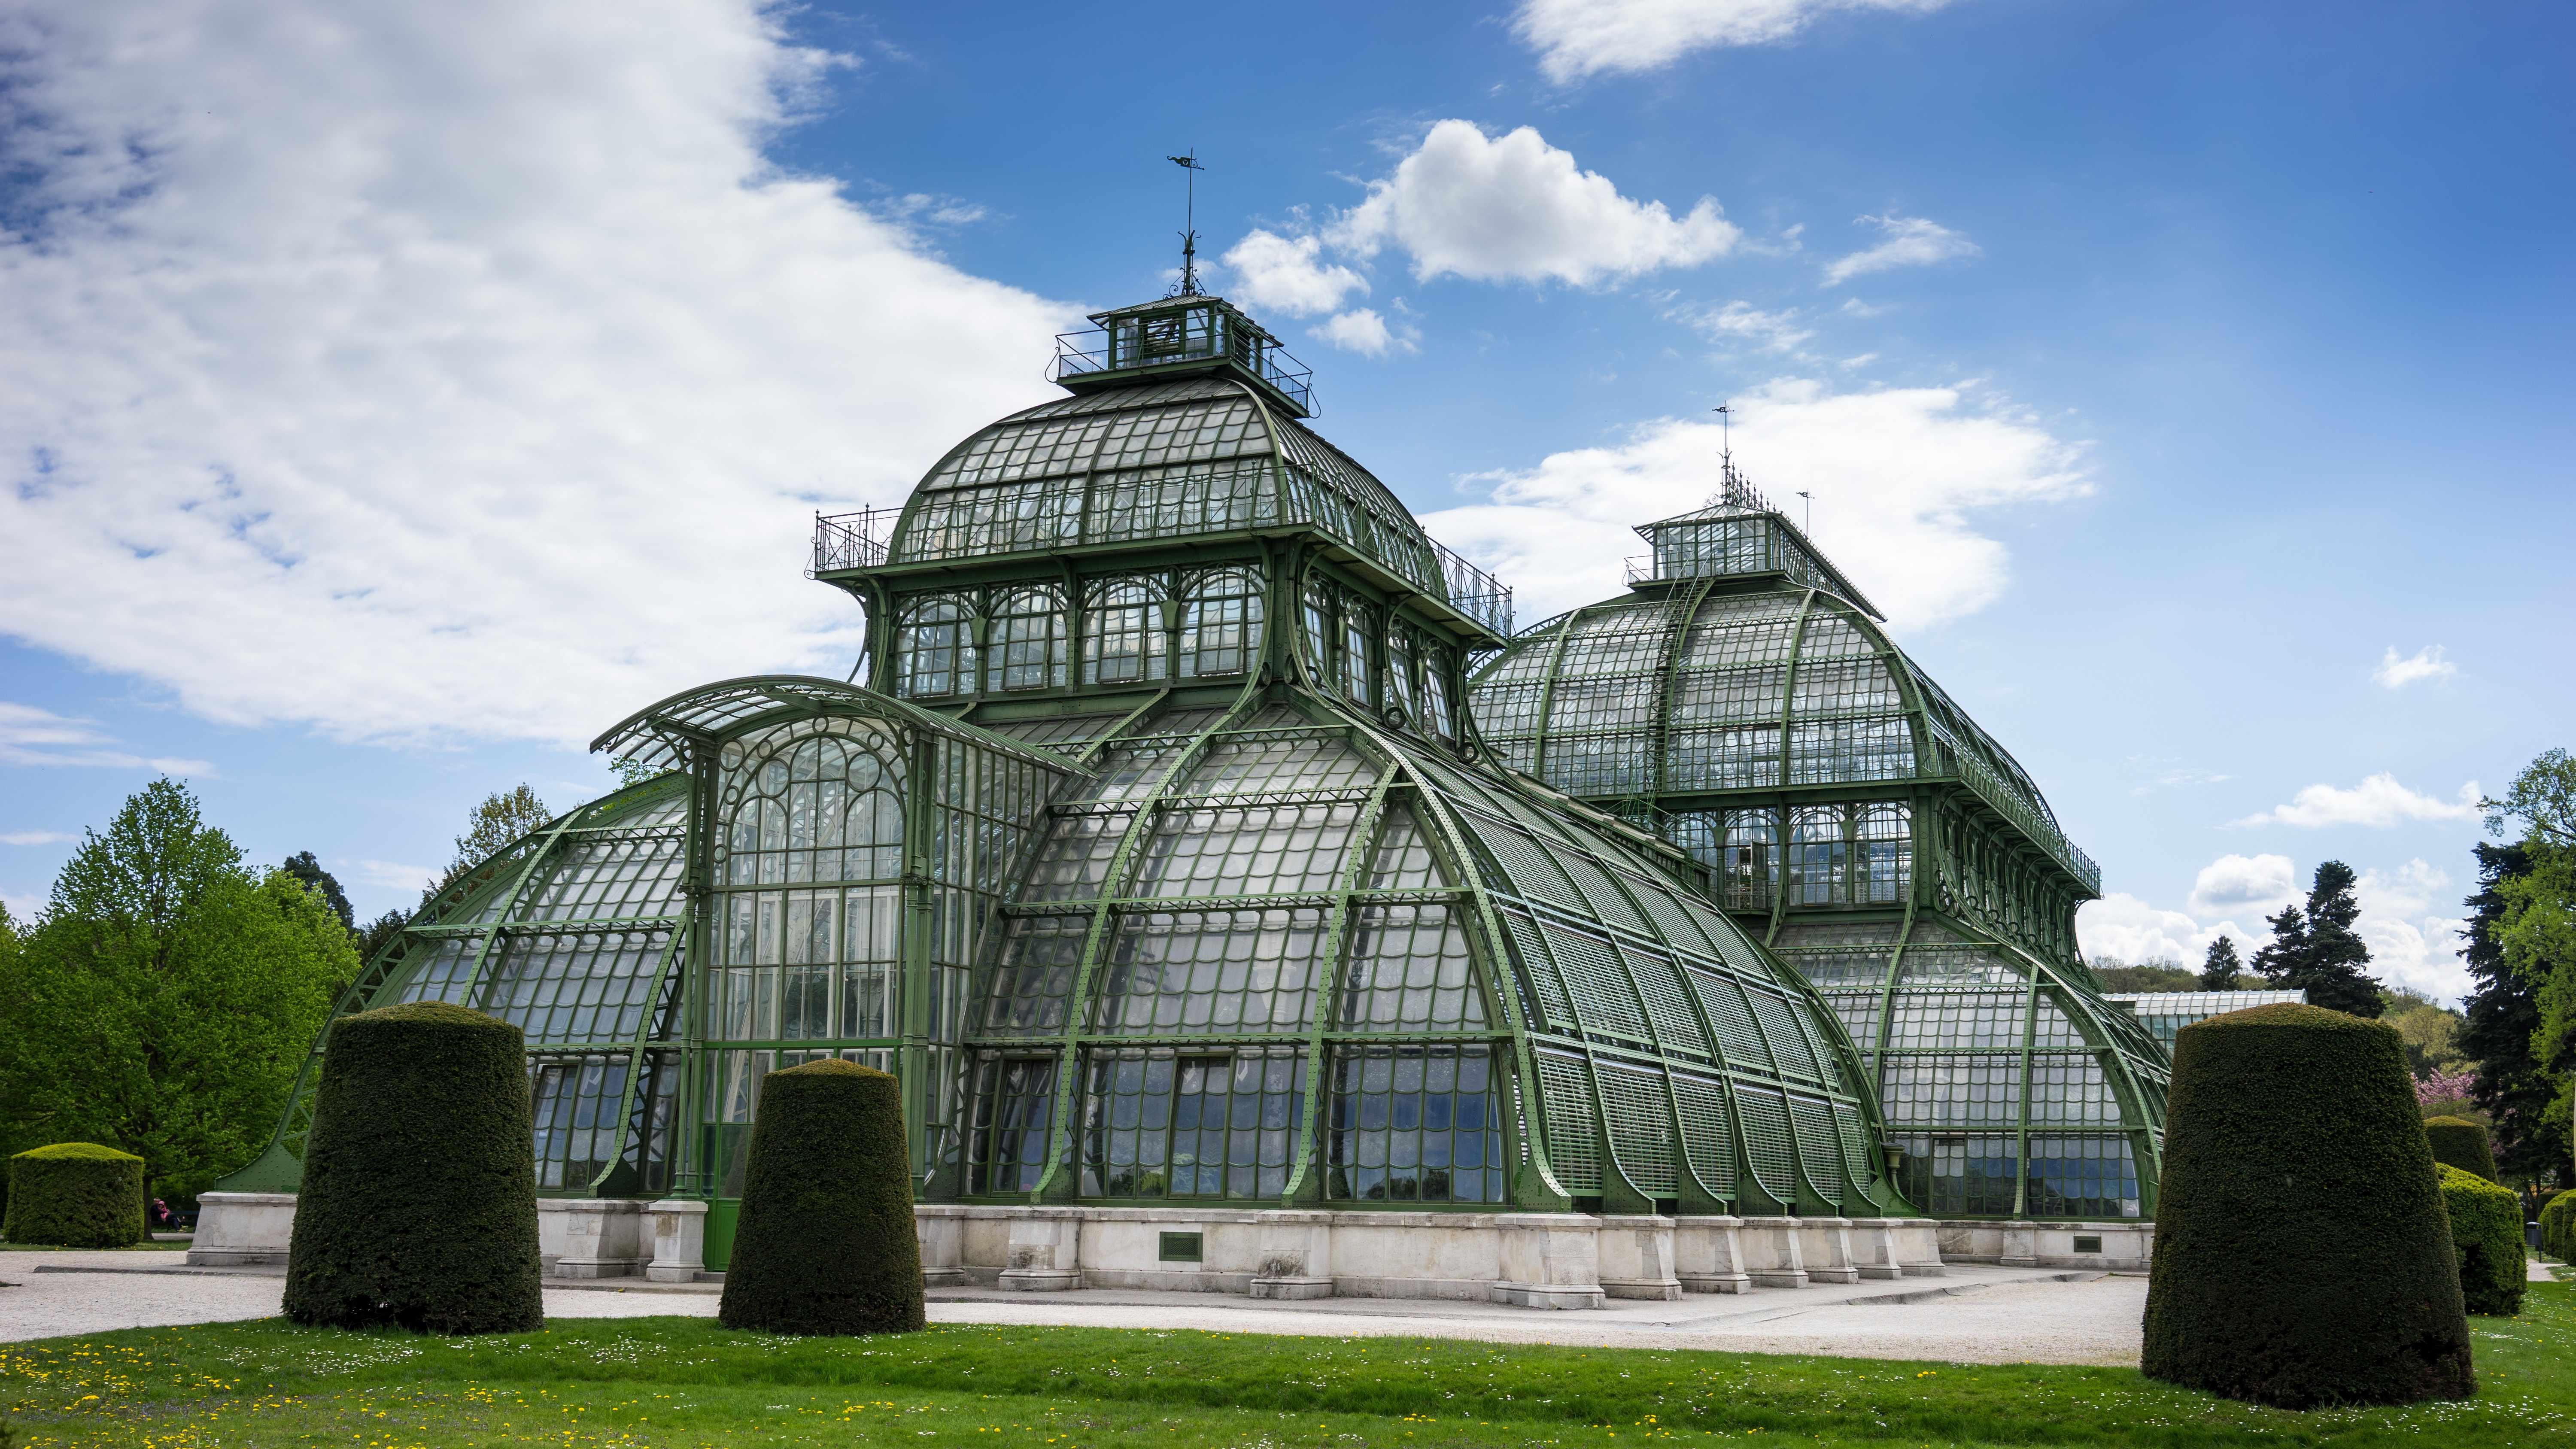
architecture, structure, glass, palace, monument, steel, green, park, landmark, chapel, exterior, greenhouse, glasshouse, austria, memorial, vienna, dome, estate, nouveau, wien, schloss, palmenhaus, schonbrunn, palmery, palmhouse